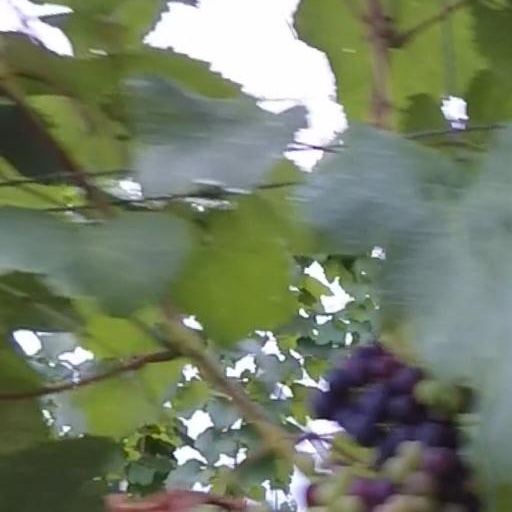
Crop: grape